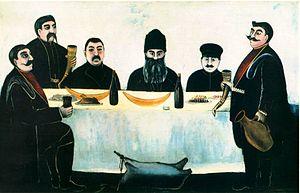
La musique traditionnelle géorgienne se situe entre deux mondes culturels, l'européen et l'asiatique. Elle est en outre très ancienne, ses racines remontent à l'ère pré-chrétienne. Malgré les invasions successives des Empires perse, ottoman et russe, et la soviétisation, elle a su conserver ses caractéristiques propres. Le chant polyphonique géorgien a été déclaré chef d'œuvre du patrimoine culturel immatériel par l'UNESCO en 2001 et inscrit sur la liste représentative en 2008.
Le tourisme est une composante importante de l'économie de la Géorgie : elle a apporté une contribution au produit intérieur brut du pays de 6,7% en 2015, de 7,1% en 2016, de 6,9% en 2017 et de 7,6% en 2018.